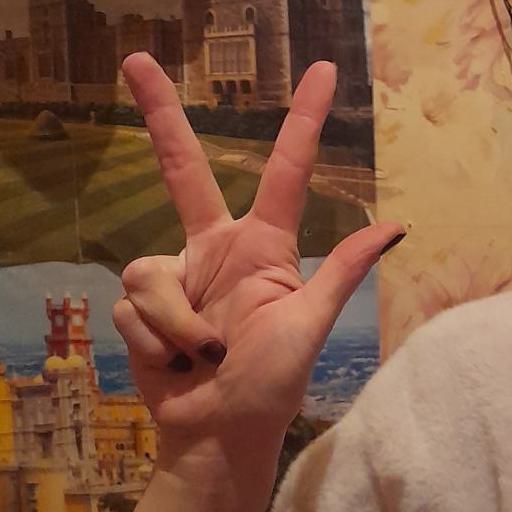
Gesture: three2